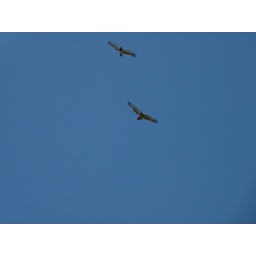
THese birds were seen first on the ground then in the air, closely related to Short-toed Eagle